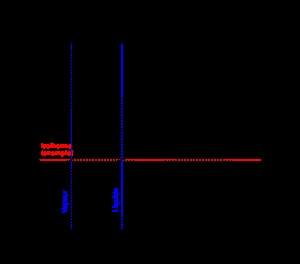
En thermodynamique, le point de bulle d'un liquide composé d'au moins deux composants correspond aux conditions de pression et de température dans lesquelles les premières bulles de gaz apparaissent.
Le point de rosée ou température de rosée est la température sous laquelle de la rosée se dépose naturellement. Plus techniquement, en dessous de cette température qui dépend de la pression et l'humidité ambiantes, la vapeur d'eau contenue dans l'air se condense sur les surfaces, par effet de saturation.
L'équilibre liquide-vapeur est un état dans lequel un liquide et sa vapeur sont en équilibre, c'est-à-dire qu'il y a autant de vaporisation que de liquéfaction à l'échelle moléculaire. À l'échelle macromoléculaire on n'observe donc aucun changement dans le temps. Un corps pur à l'équilibre liquide-vapeur est généralement qualifié de fluide saturé.